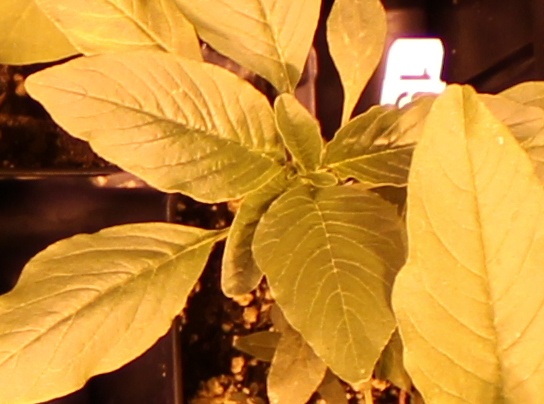
Label: Waterhemp